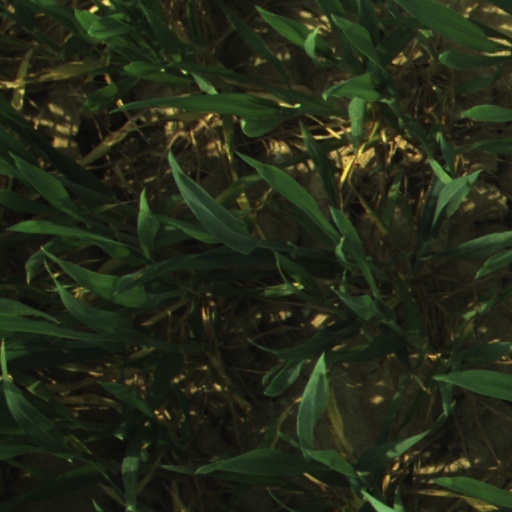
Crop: wheat